List of Southern African indigenous trees and woody lianes

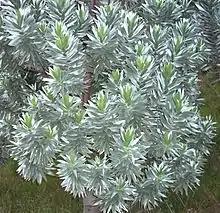
Foliage of the Silvertree ("Leucadendron argenteum")

This is a list of Southern African trees, shrubs, suffrutices, geoxyles and lianes, and is intended to cover Angola, Botswana, Eswatini, Lesotho, Malawi, Mozambique, Namibia, South Africa, Zambia and Zimbabwe.